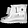
Label: Ankle boot